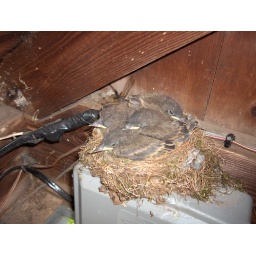
A little bird built her nest underneath the roof of my veranda this spring. She hatched 4 babies.